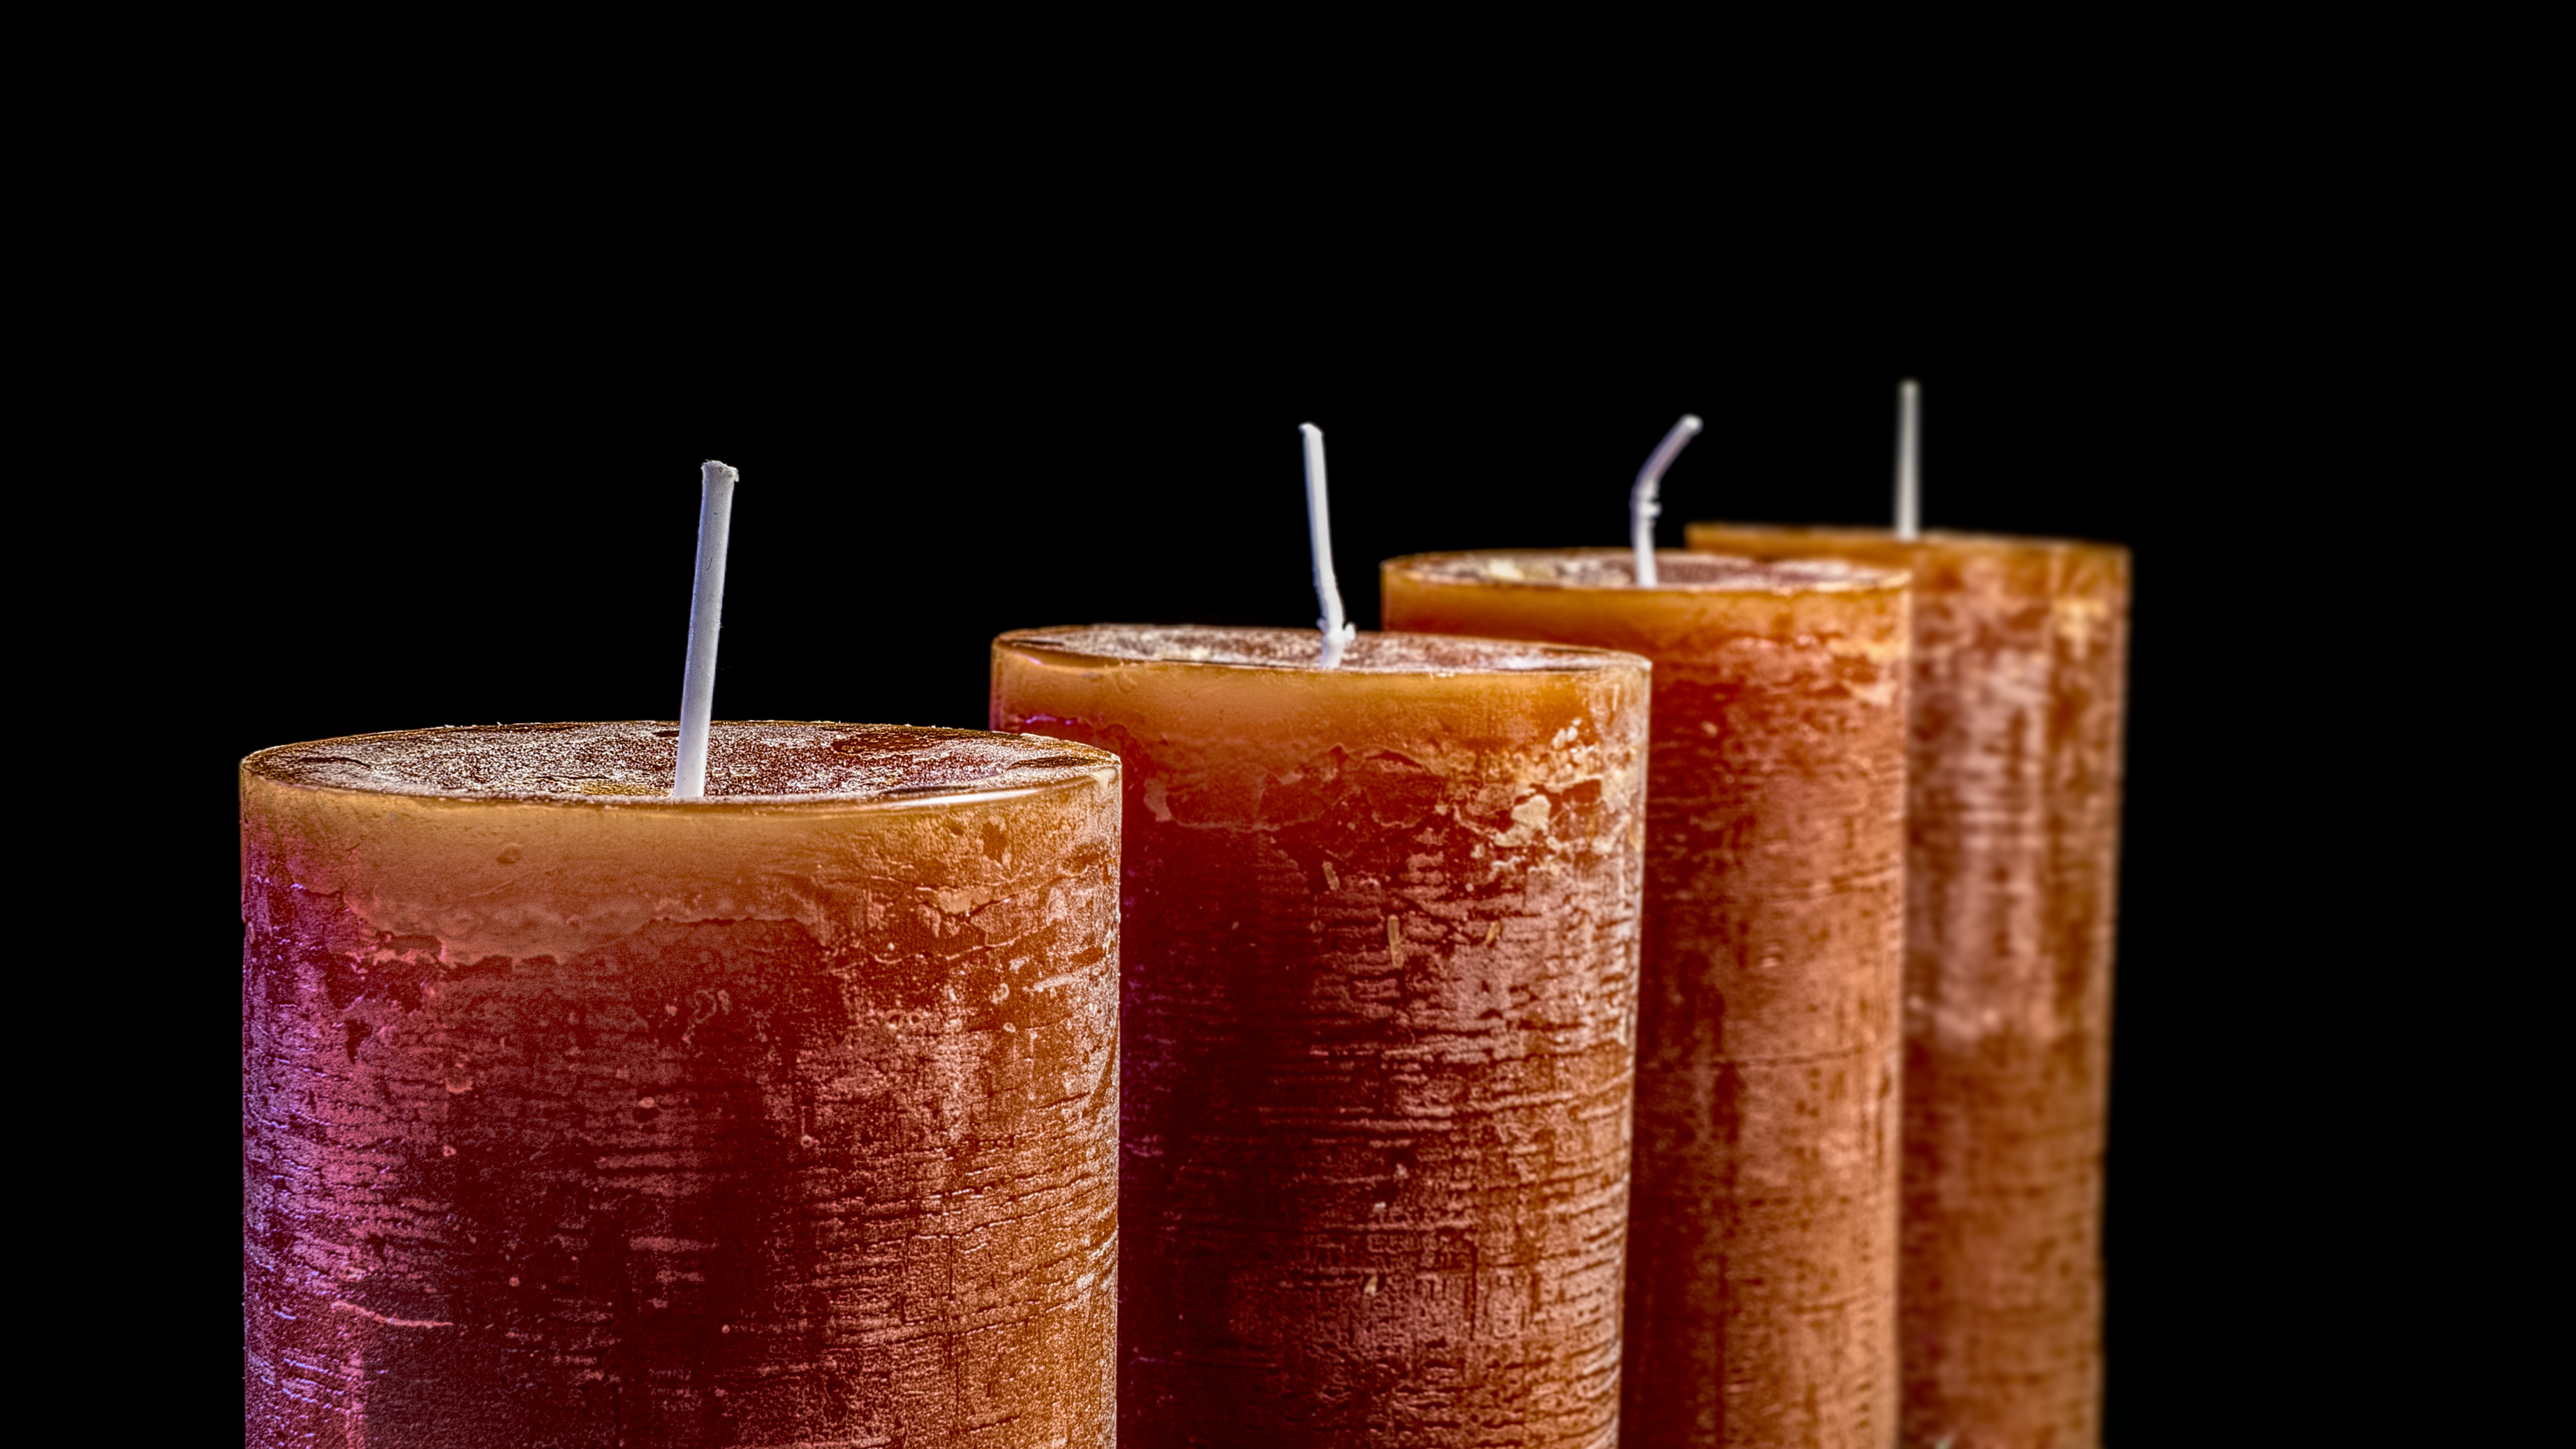
drink, juice, smoothie, non alcoholic beverage